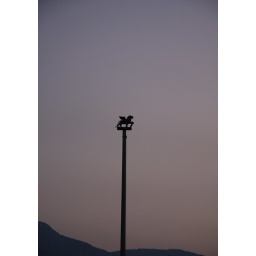
A lion in the sky